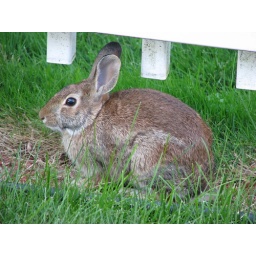
This cute rabbit was by the fence in my back yard this afternoon. I zoomed in on him!